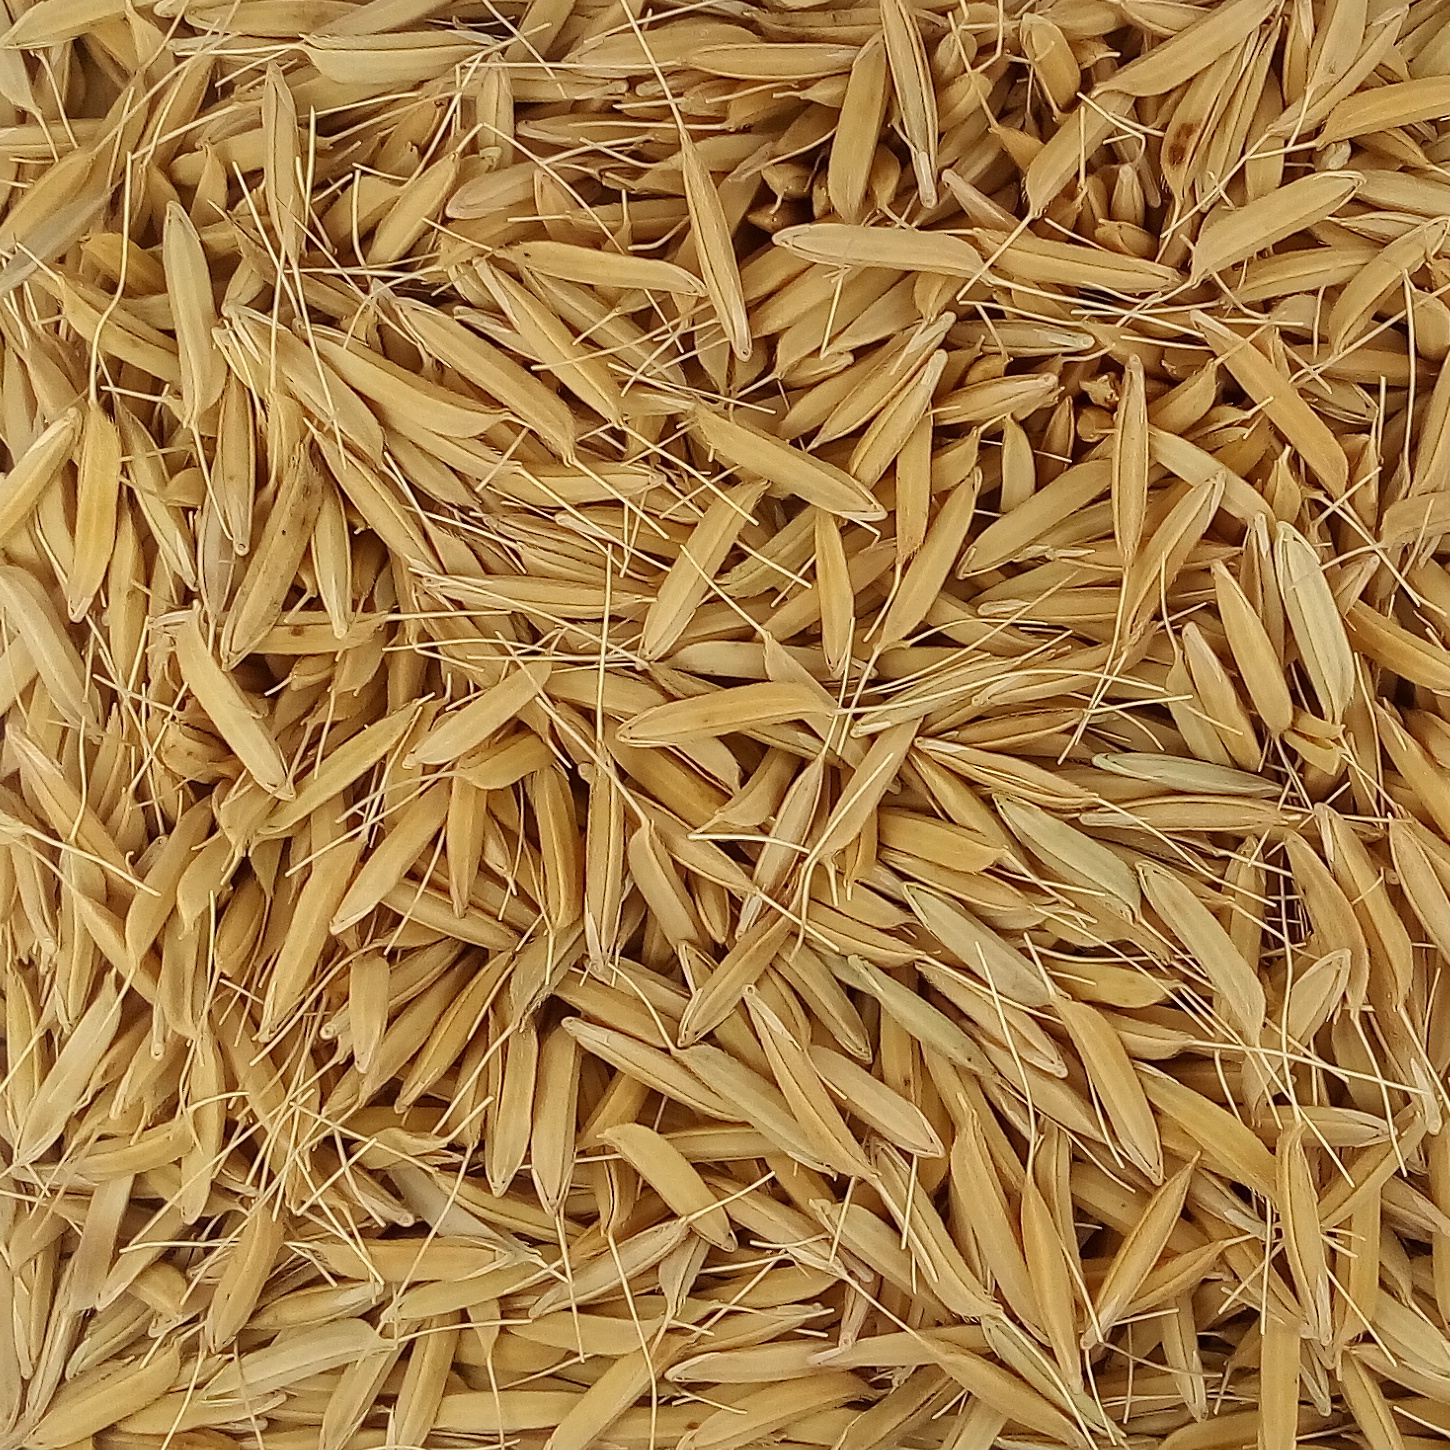
Rice seed variety: PB1